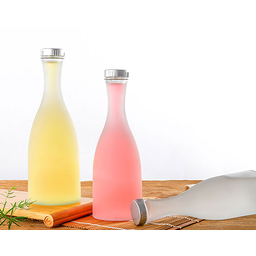
Label: bottles